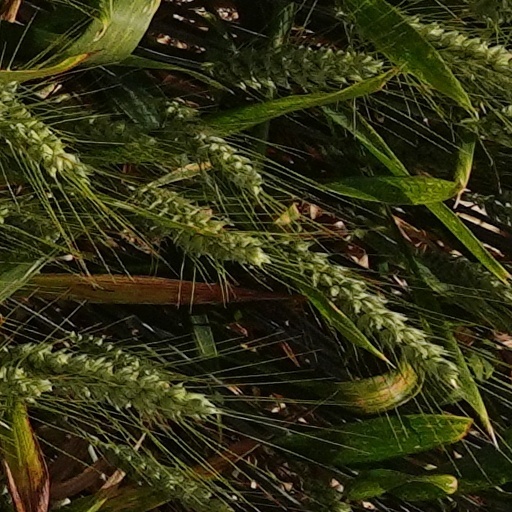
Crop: wheat